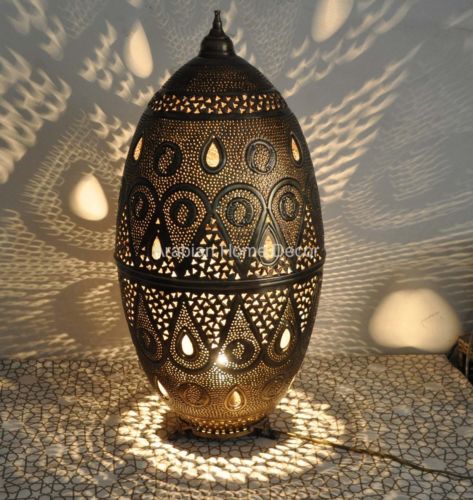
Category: lamp